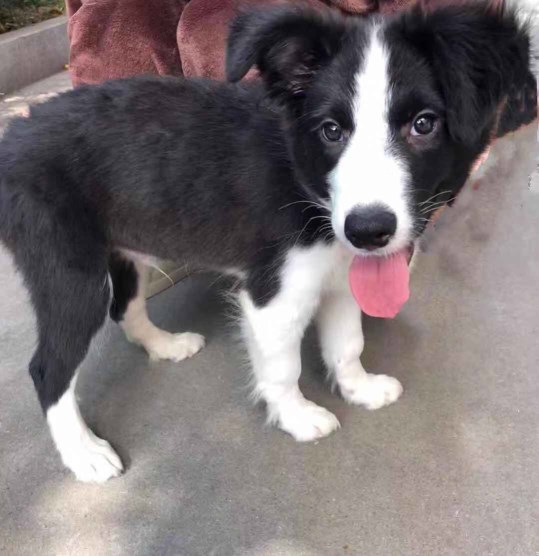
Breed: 2594-n000109-Border_collie